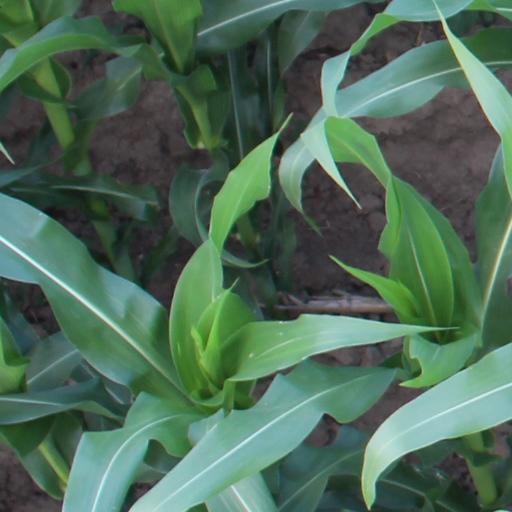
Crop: maize; corn